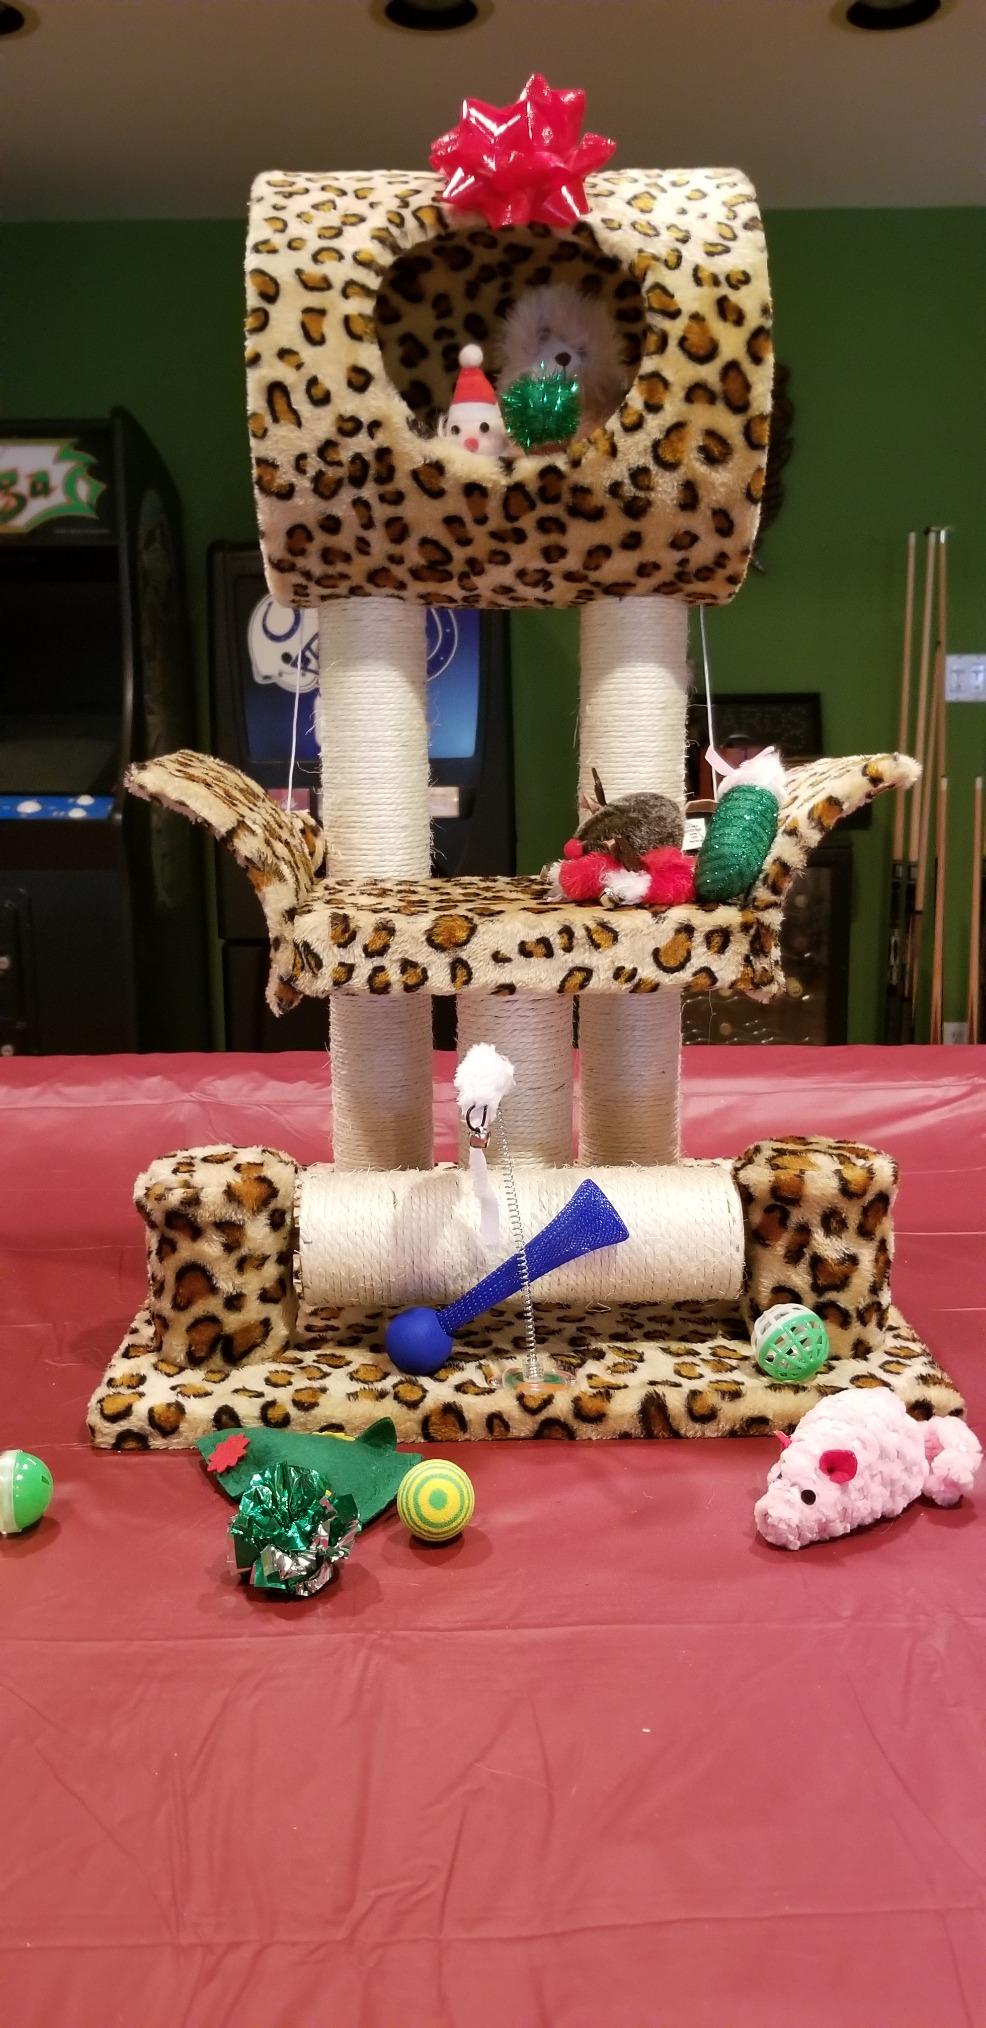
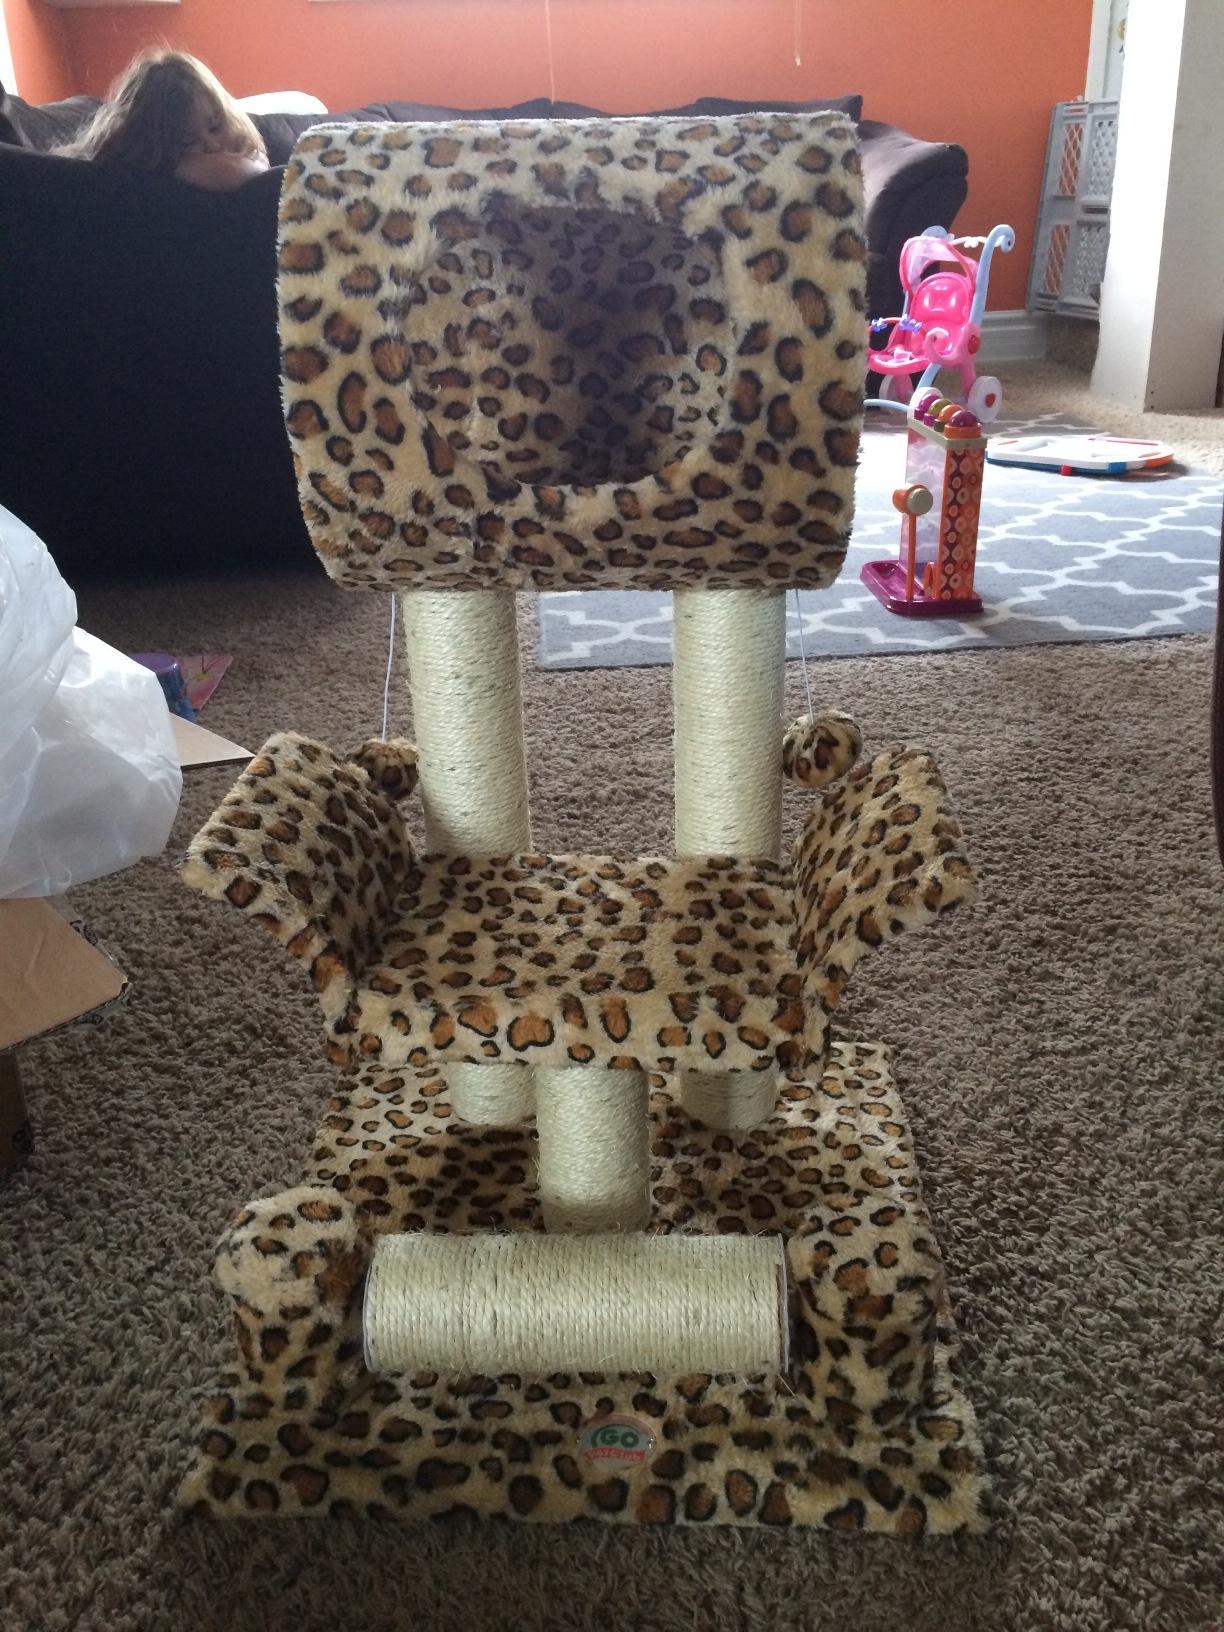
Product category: items_cat tree
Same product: yes